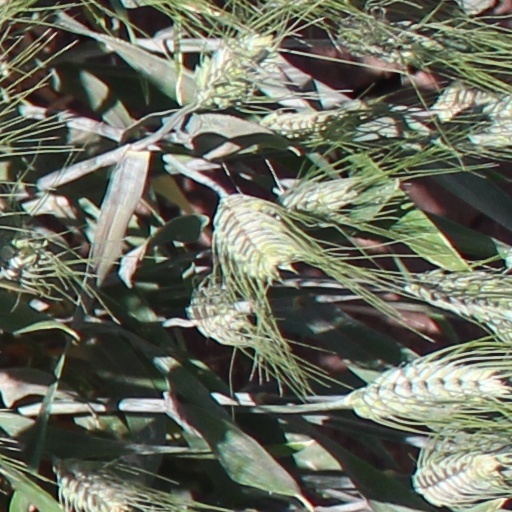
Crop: wheat